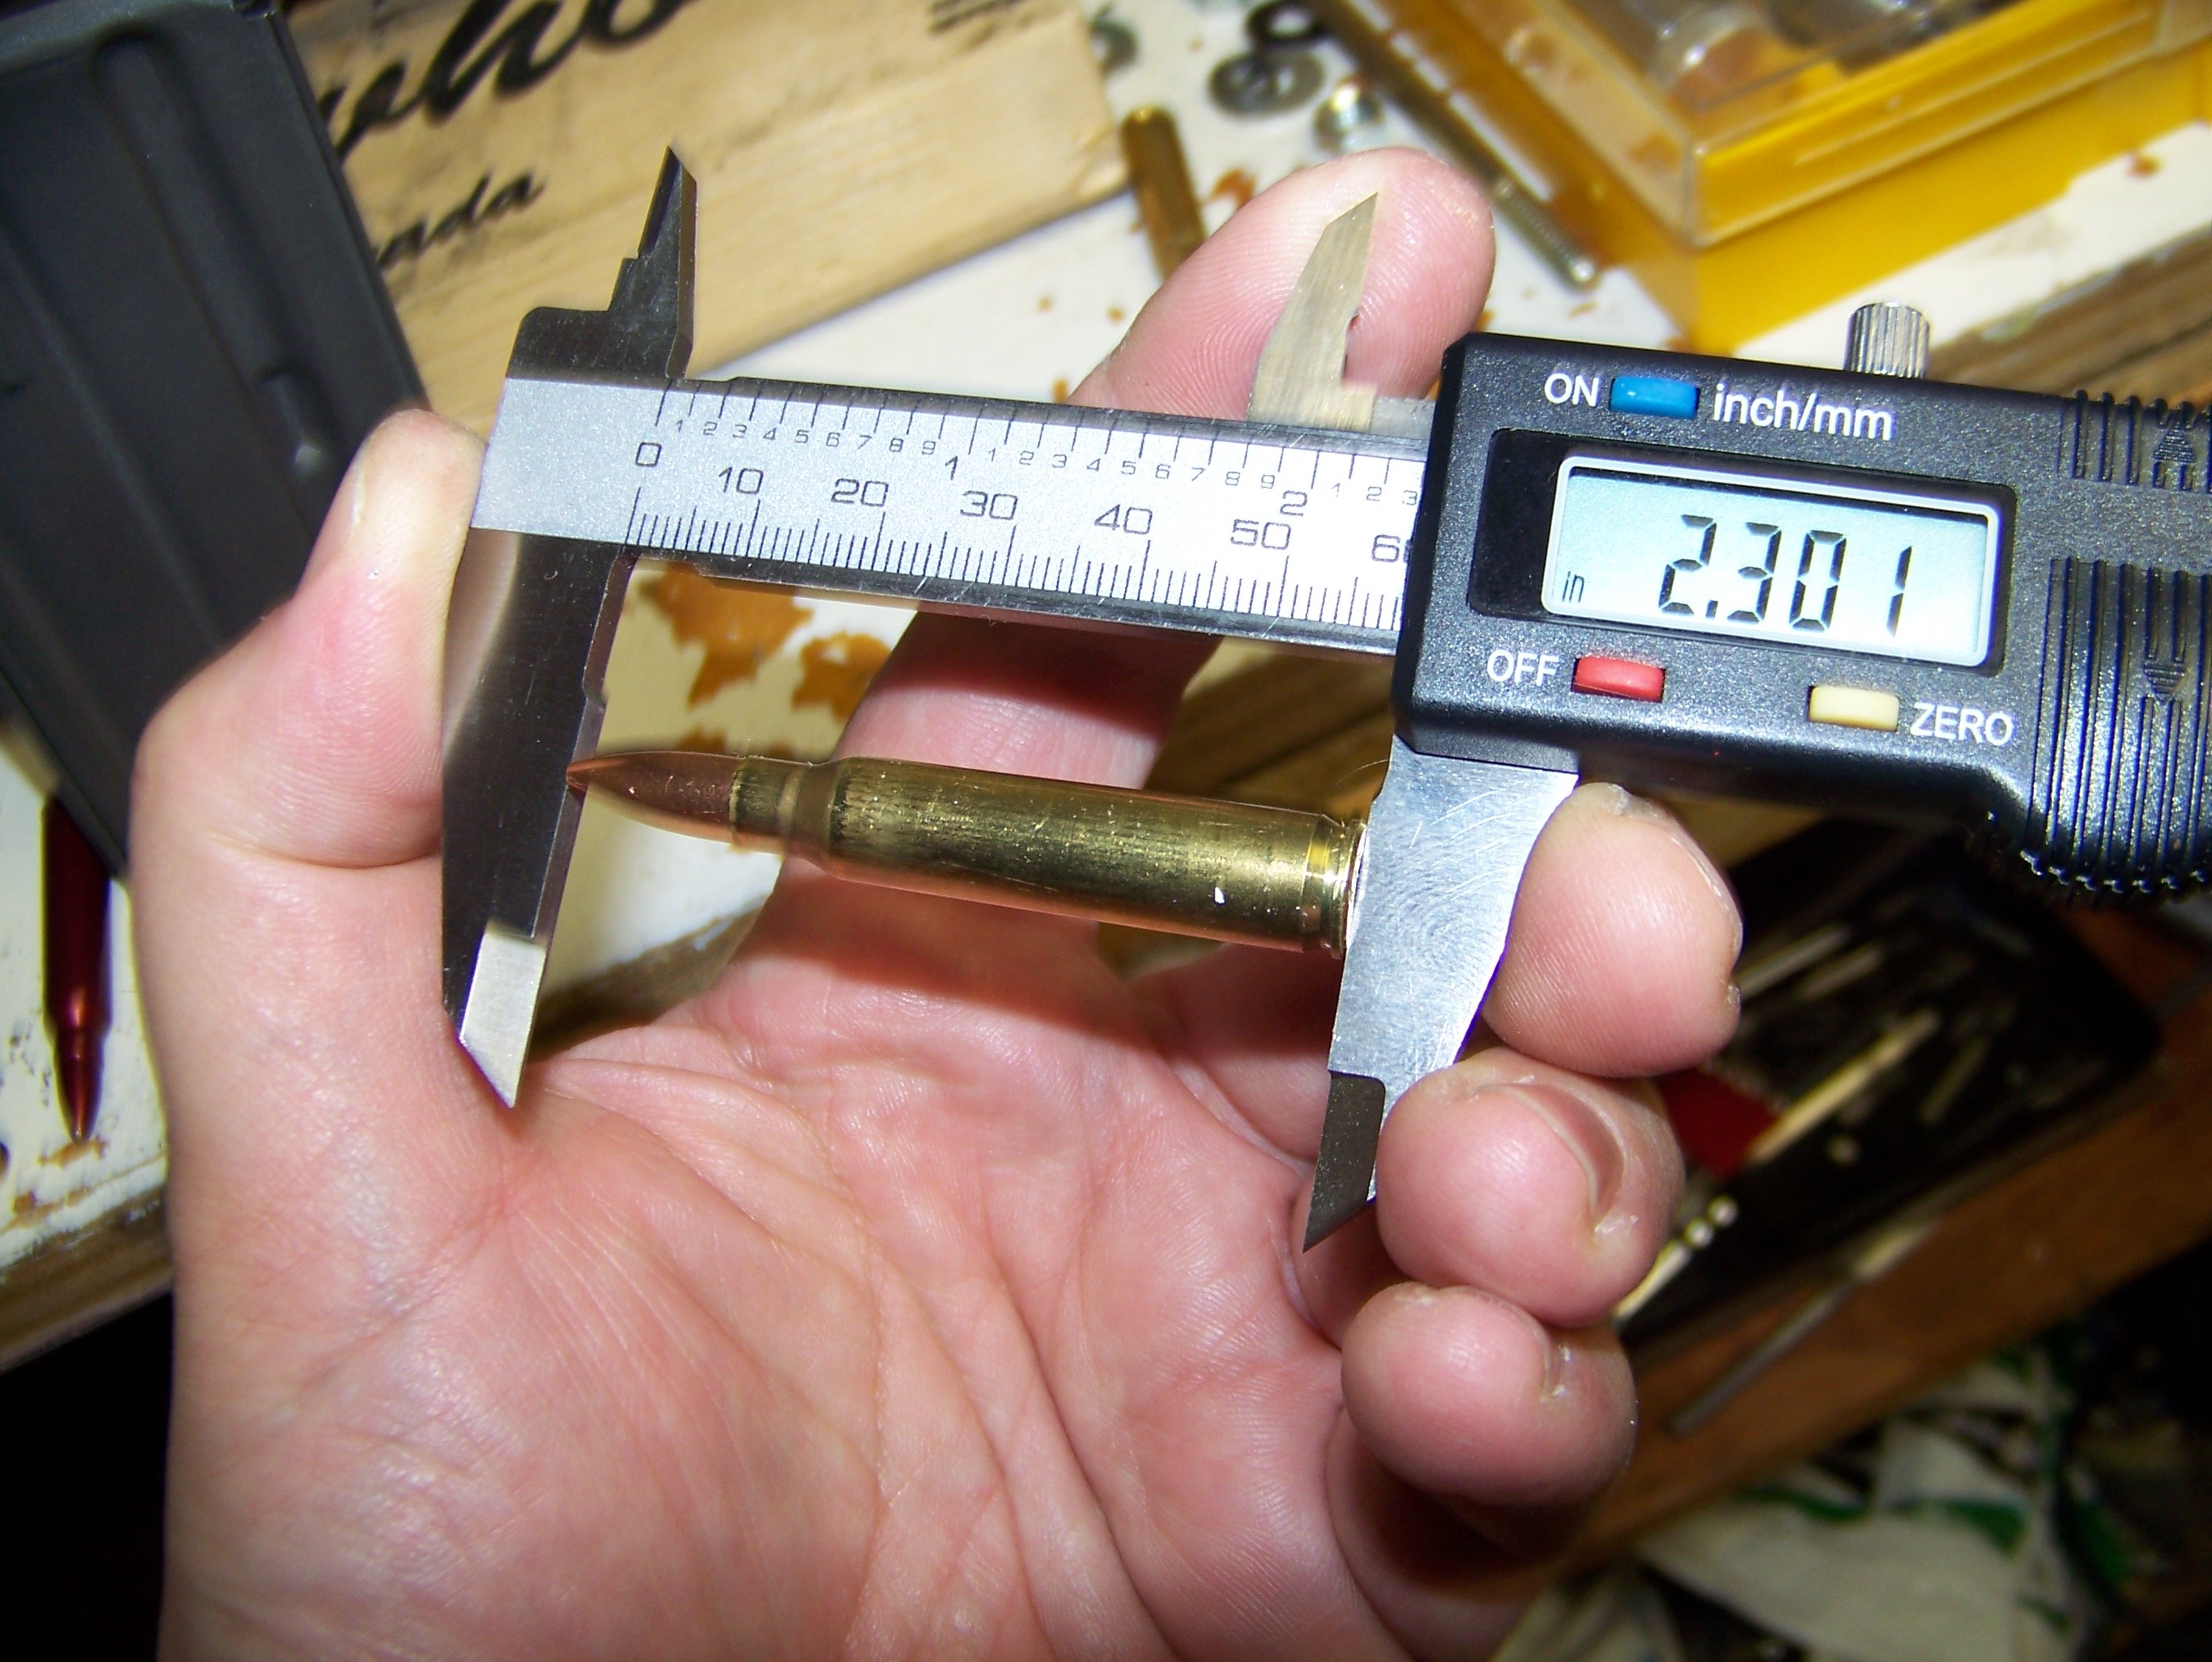
hand, finger, equipment, instrument, measure, measurement, bullet, 6x45, wildcat, ar, ar15, firearm, measuring, caliber